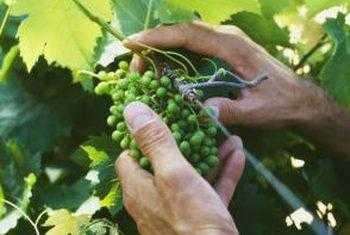
Label: Grapes